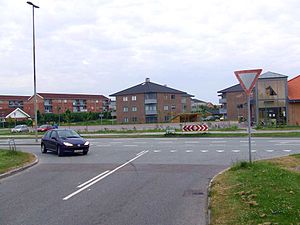
Ubetinget vigepligt
Et T-kryds med ubetinget vigepligt angivet med tavle og hajtænder
T-kryds med ubetinget vigepligt. Fra Runevej/Jernaldervej, Århus V
Ubetinget vigepligt er et begreb i den danske færdselslov, der angiver, at man skal afvente fri bane i alle retninger, før man kører frem i trafikken.